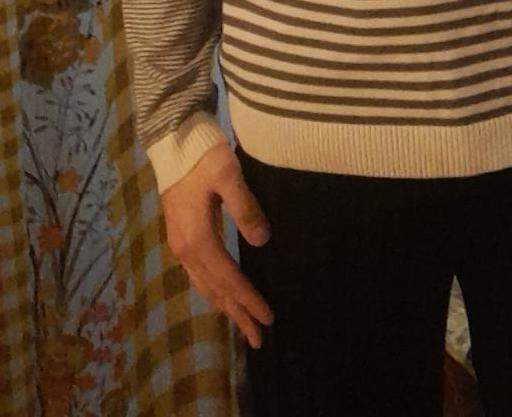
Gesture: no_gesture